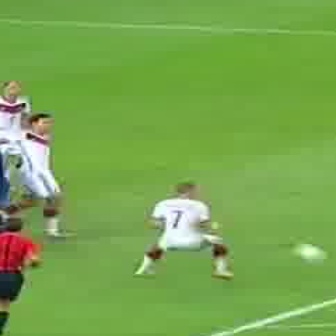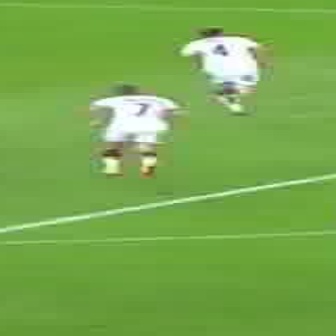
  Please identify the target specified by the bounding box [133,179,229,276] in the first image and locate it in the second image. Return the coordinates in [x_min,y_min,x_max,y_max] format.
Answer: [89,82,181,174]